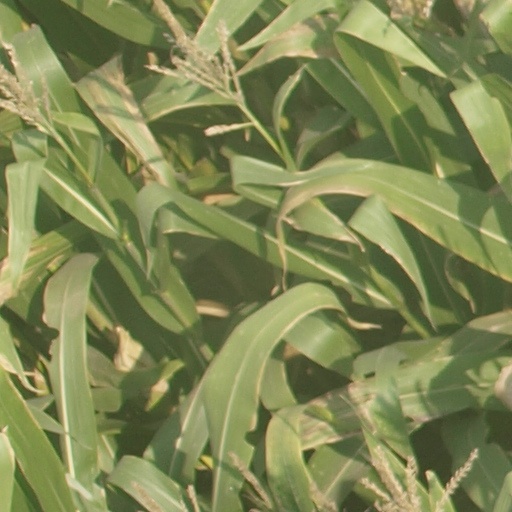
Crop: maize; corn